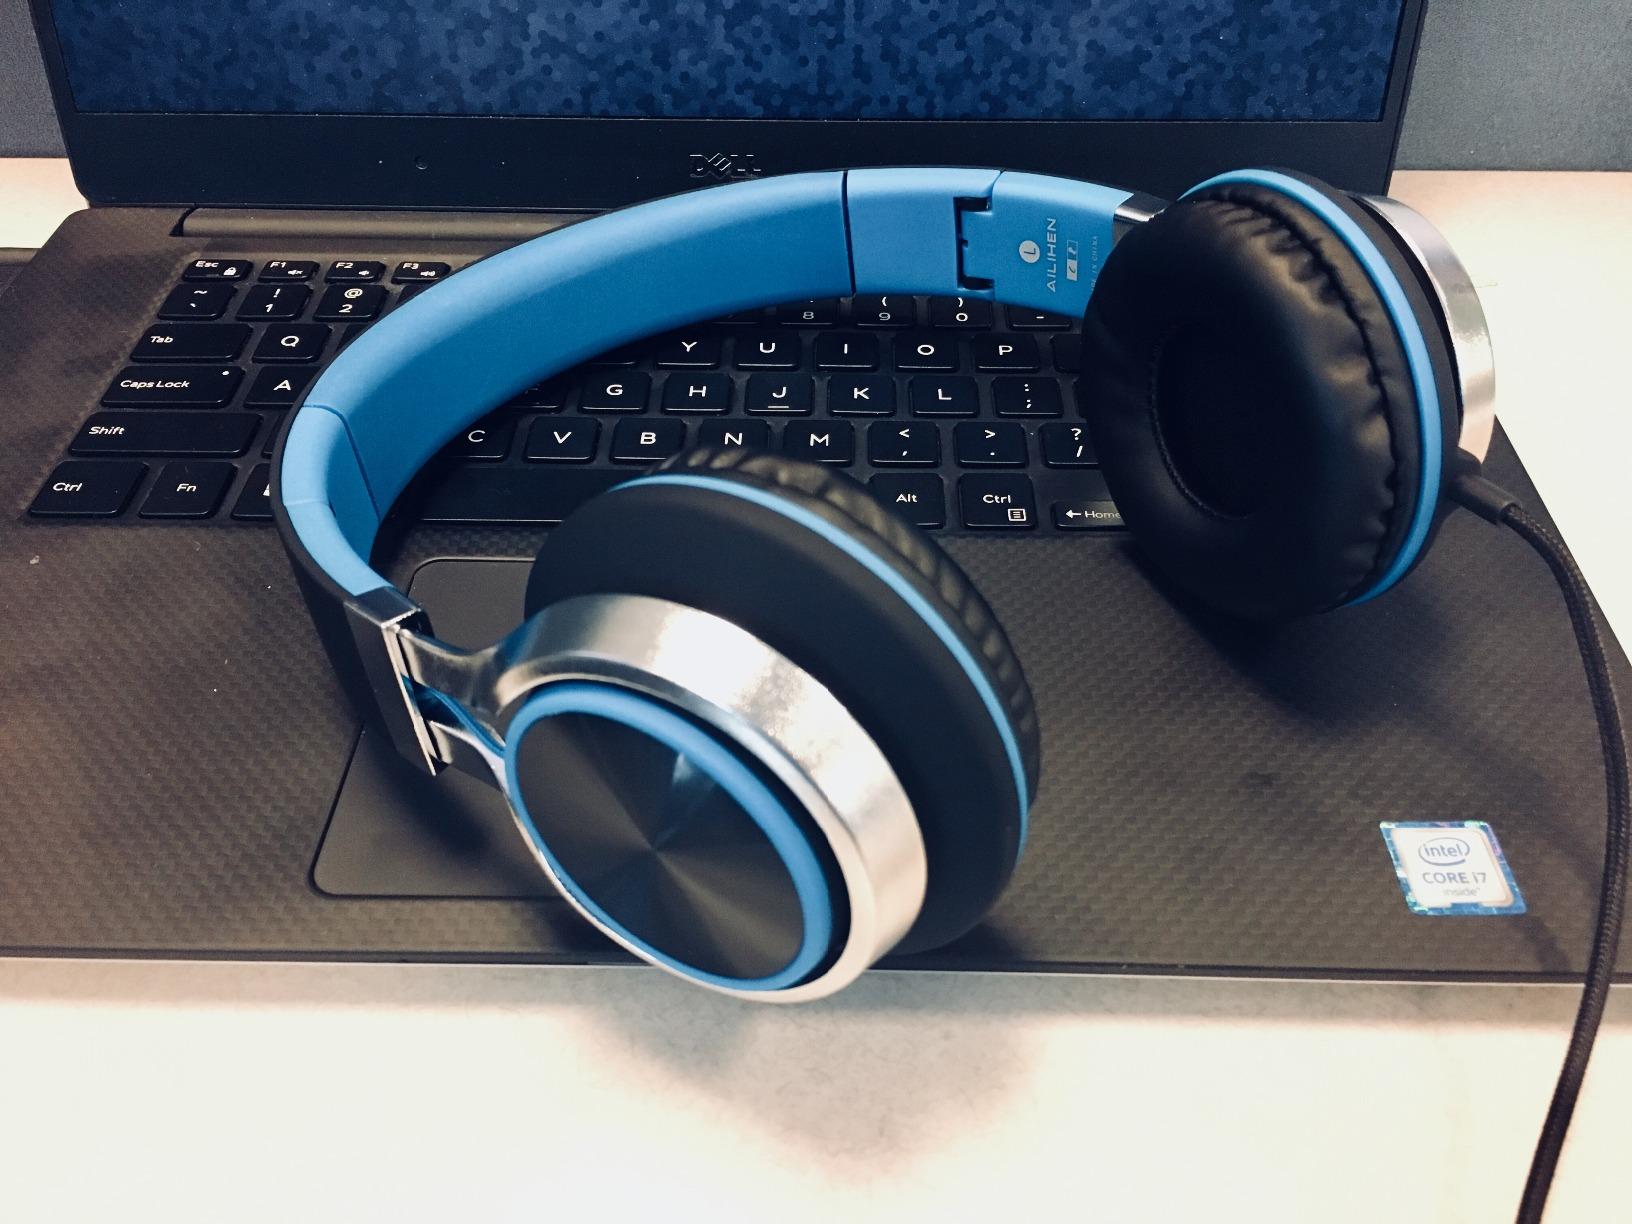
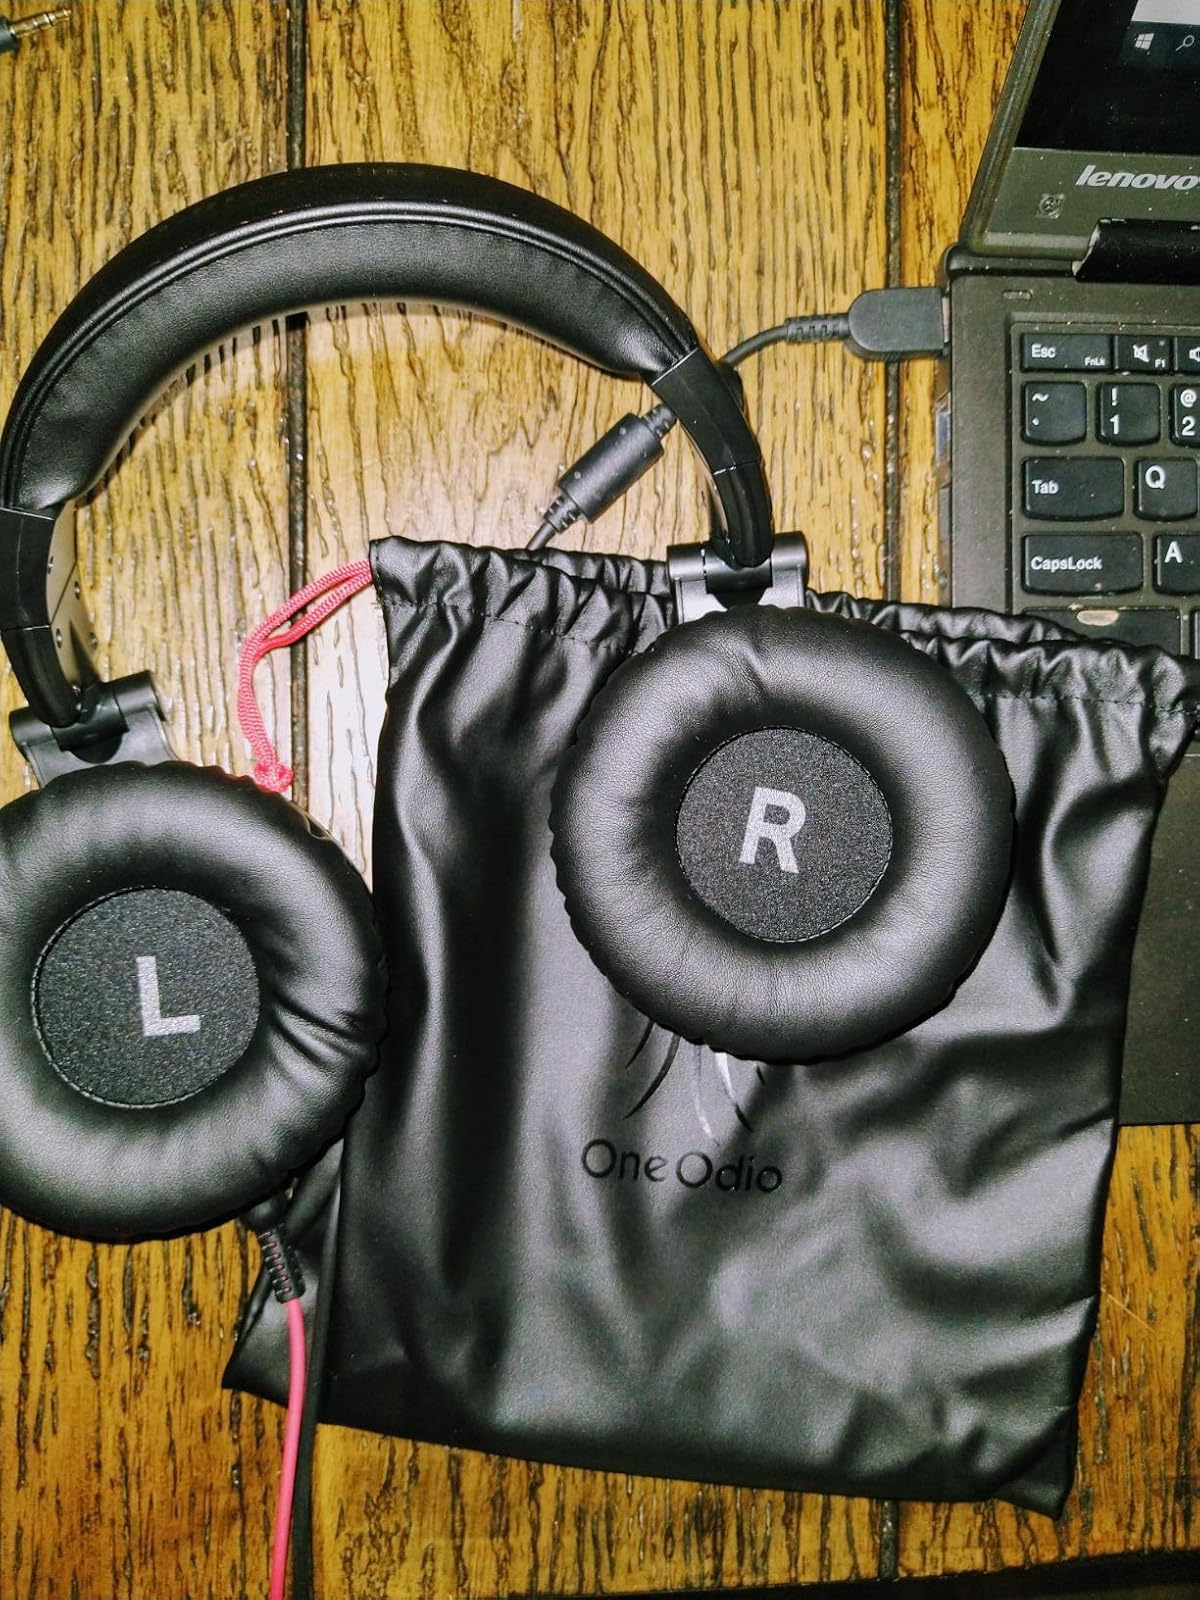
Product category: headphones
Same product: no